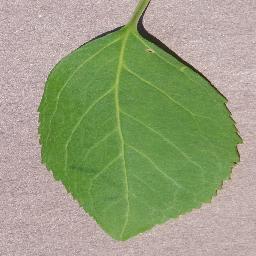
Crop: cherry
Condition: (including_sour)_healthy